Hythe Bridge

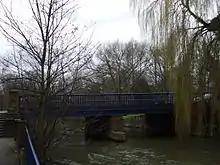
The Castle Mill Stream flowing under Hythe Bridge.

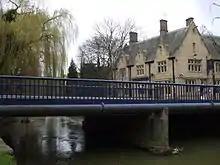
Hythe Bridge and the Oxford Retreat pub, viewed from the north.

Hythe Bridge (formerly known as High Bridge) is a Victorian flat cast iron beamed bridge on Hythe Bridge Street in the west of central Oxford, England. It spans the Castle Mill Stream, a backwater of the River Thames. Hythe Bridge forms part of the main arterial route west of Oxford. It lies on the A4144, which continues west as the Botley Road (A420).